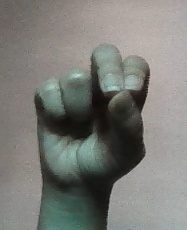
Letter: gaaf